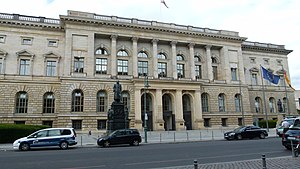
Preußischer Landtag
Abgeordnetenhaus i Berlin
Preußischer Landtag er navnet på en bygning i Berlin som frem til 1934 var sæde for andetkammeret i Preussens parlament, og siden 1993 er sæde for bystaten Berlins parlament.